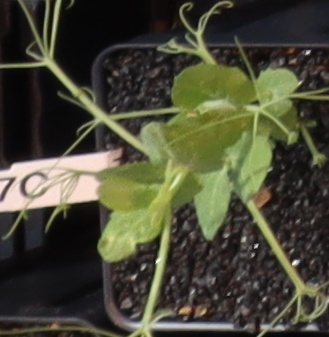
Label: Field Pea